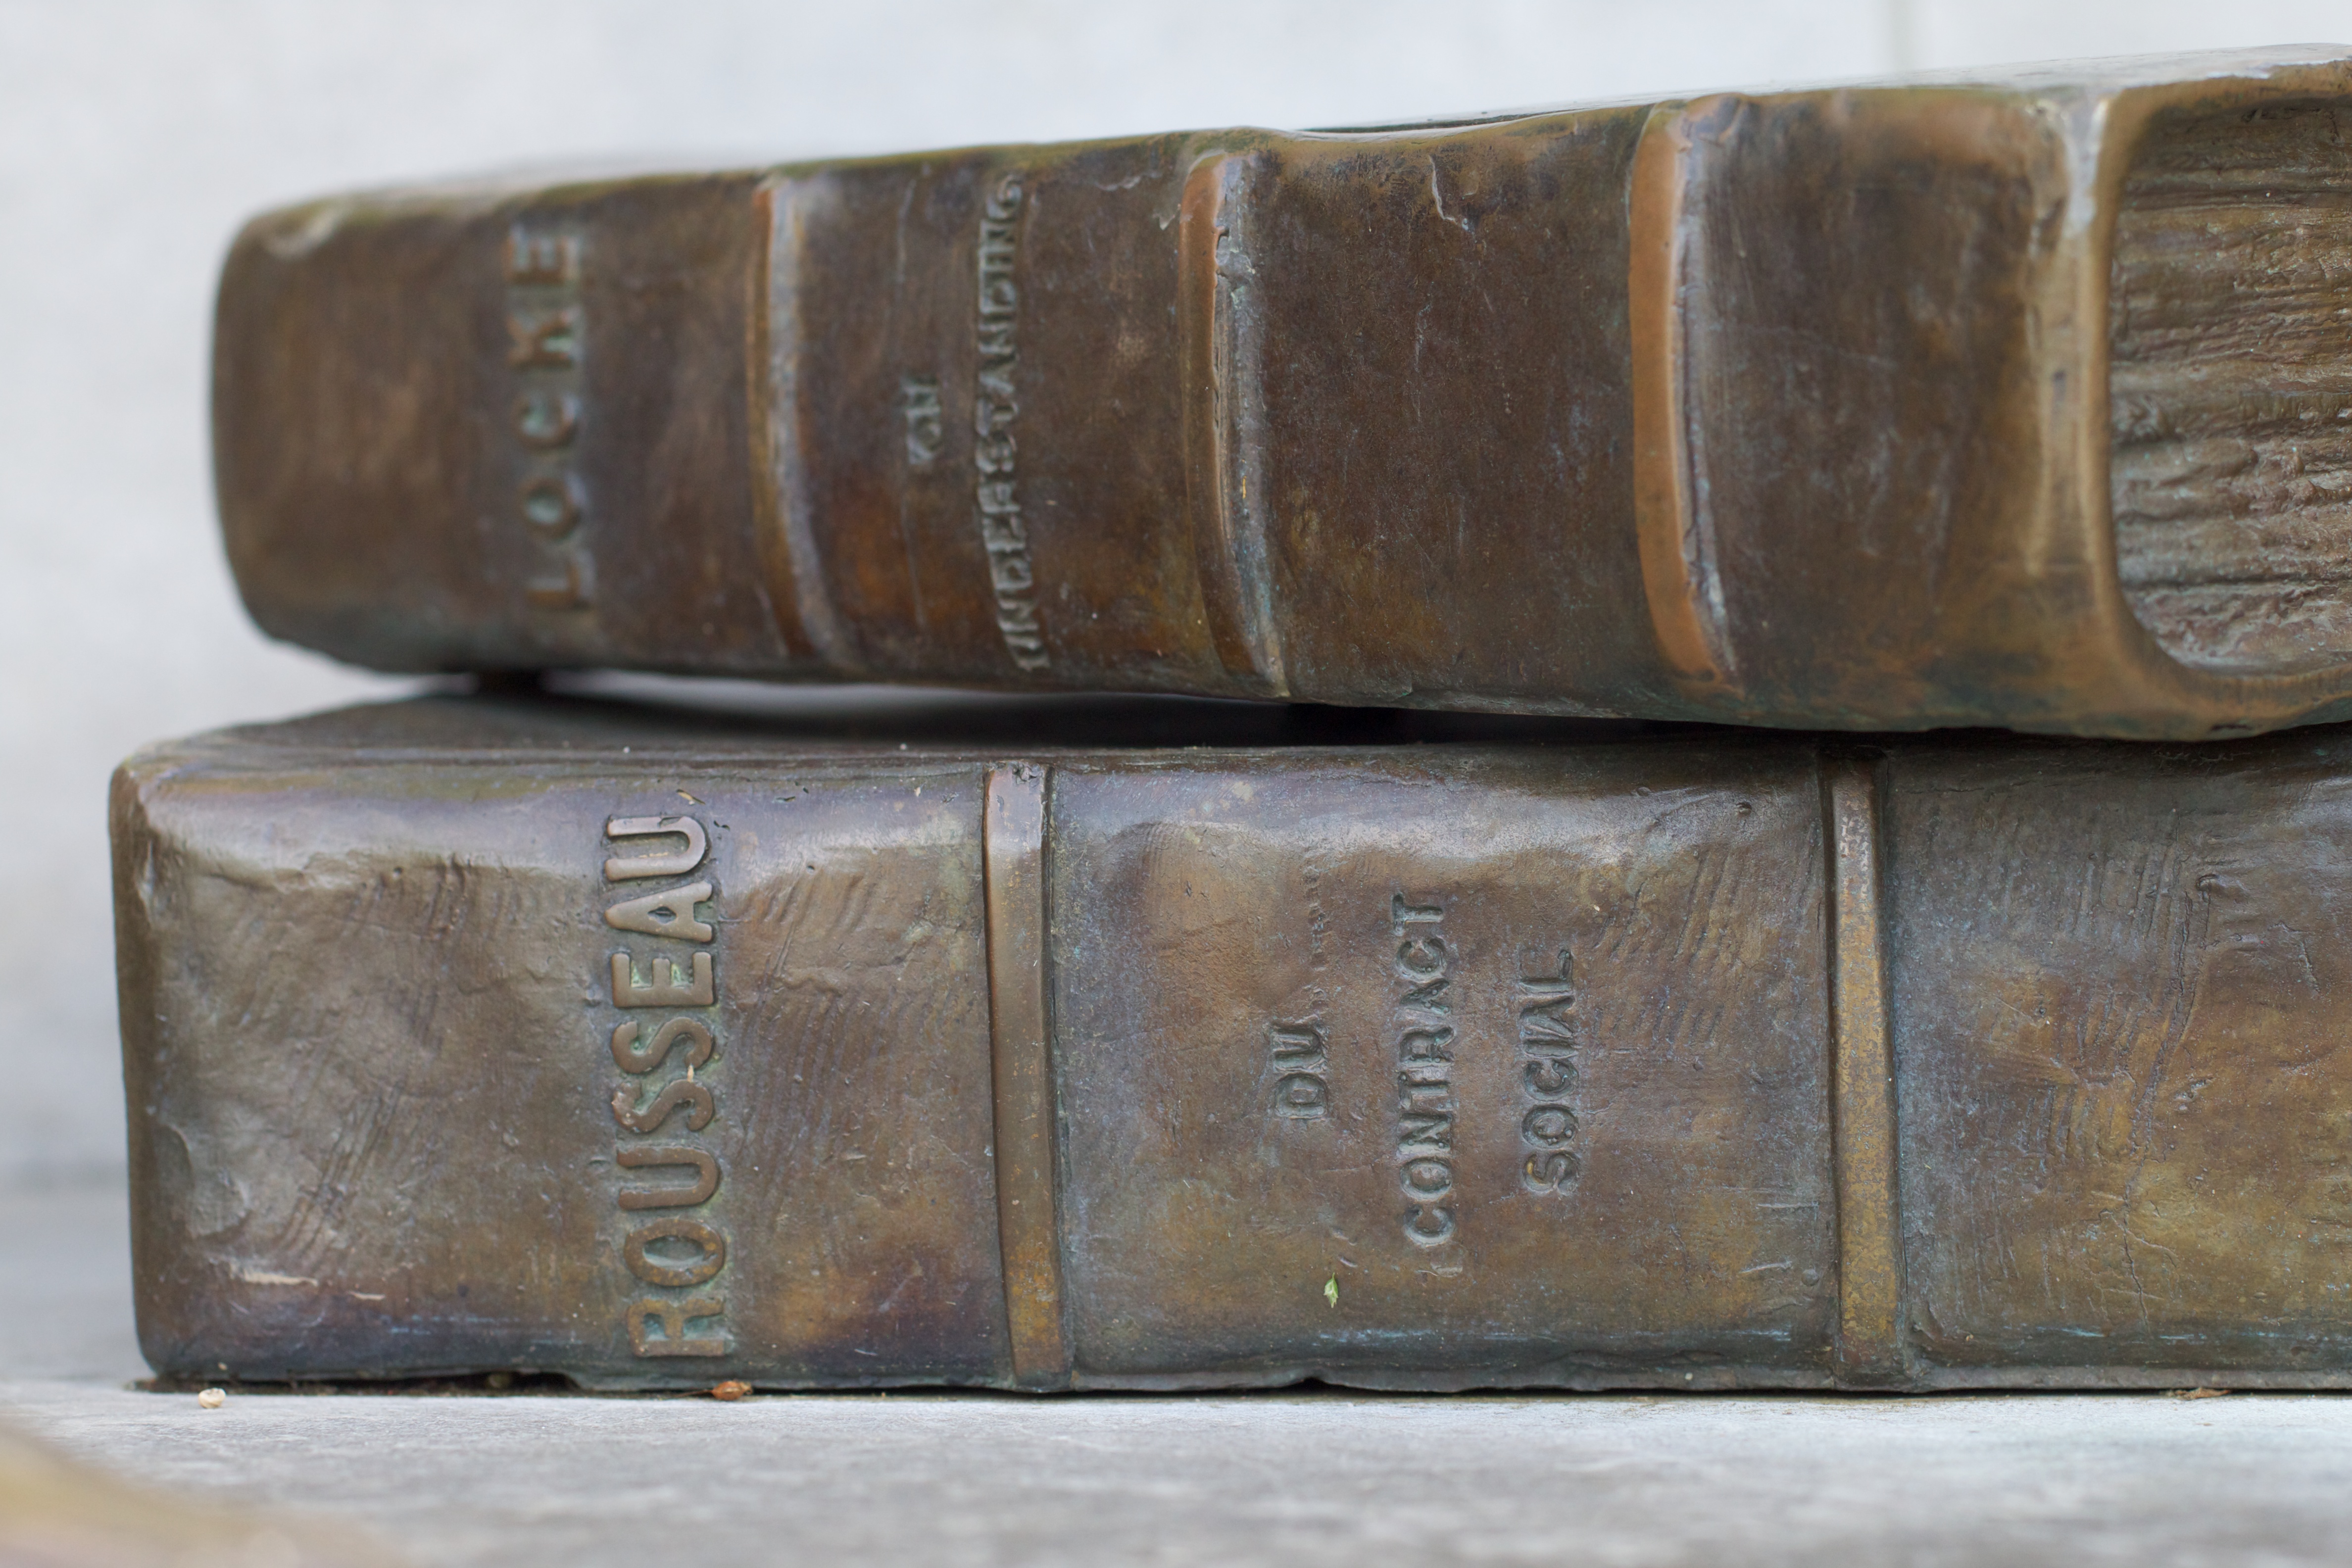
wood, metal, material, carving, canonef50mmf14usm, man made object